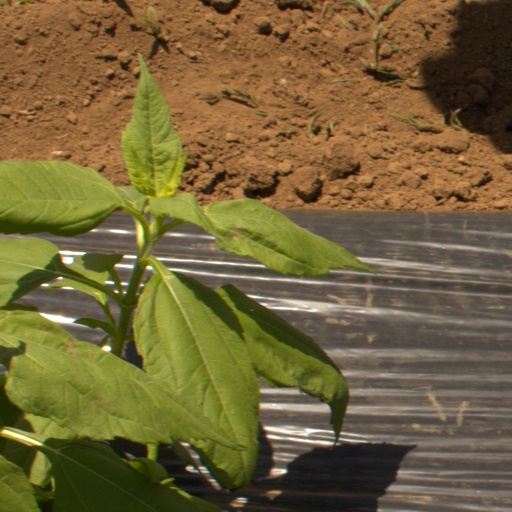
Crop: Jerusalem artichoke